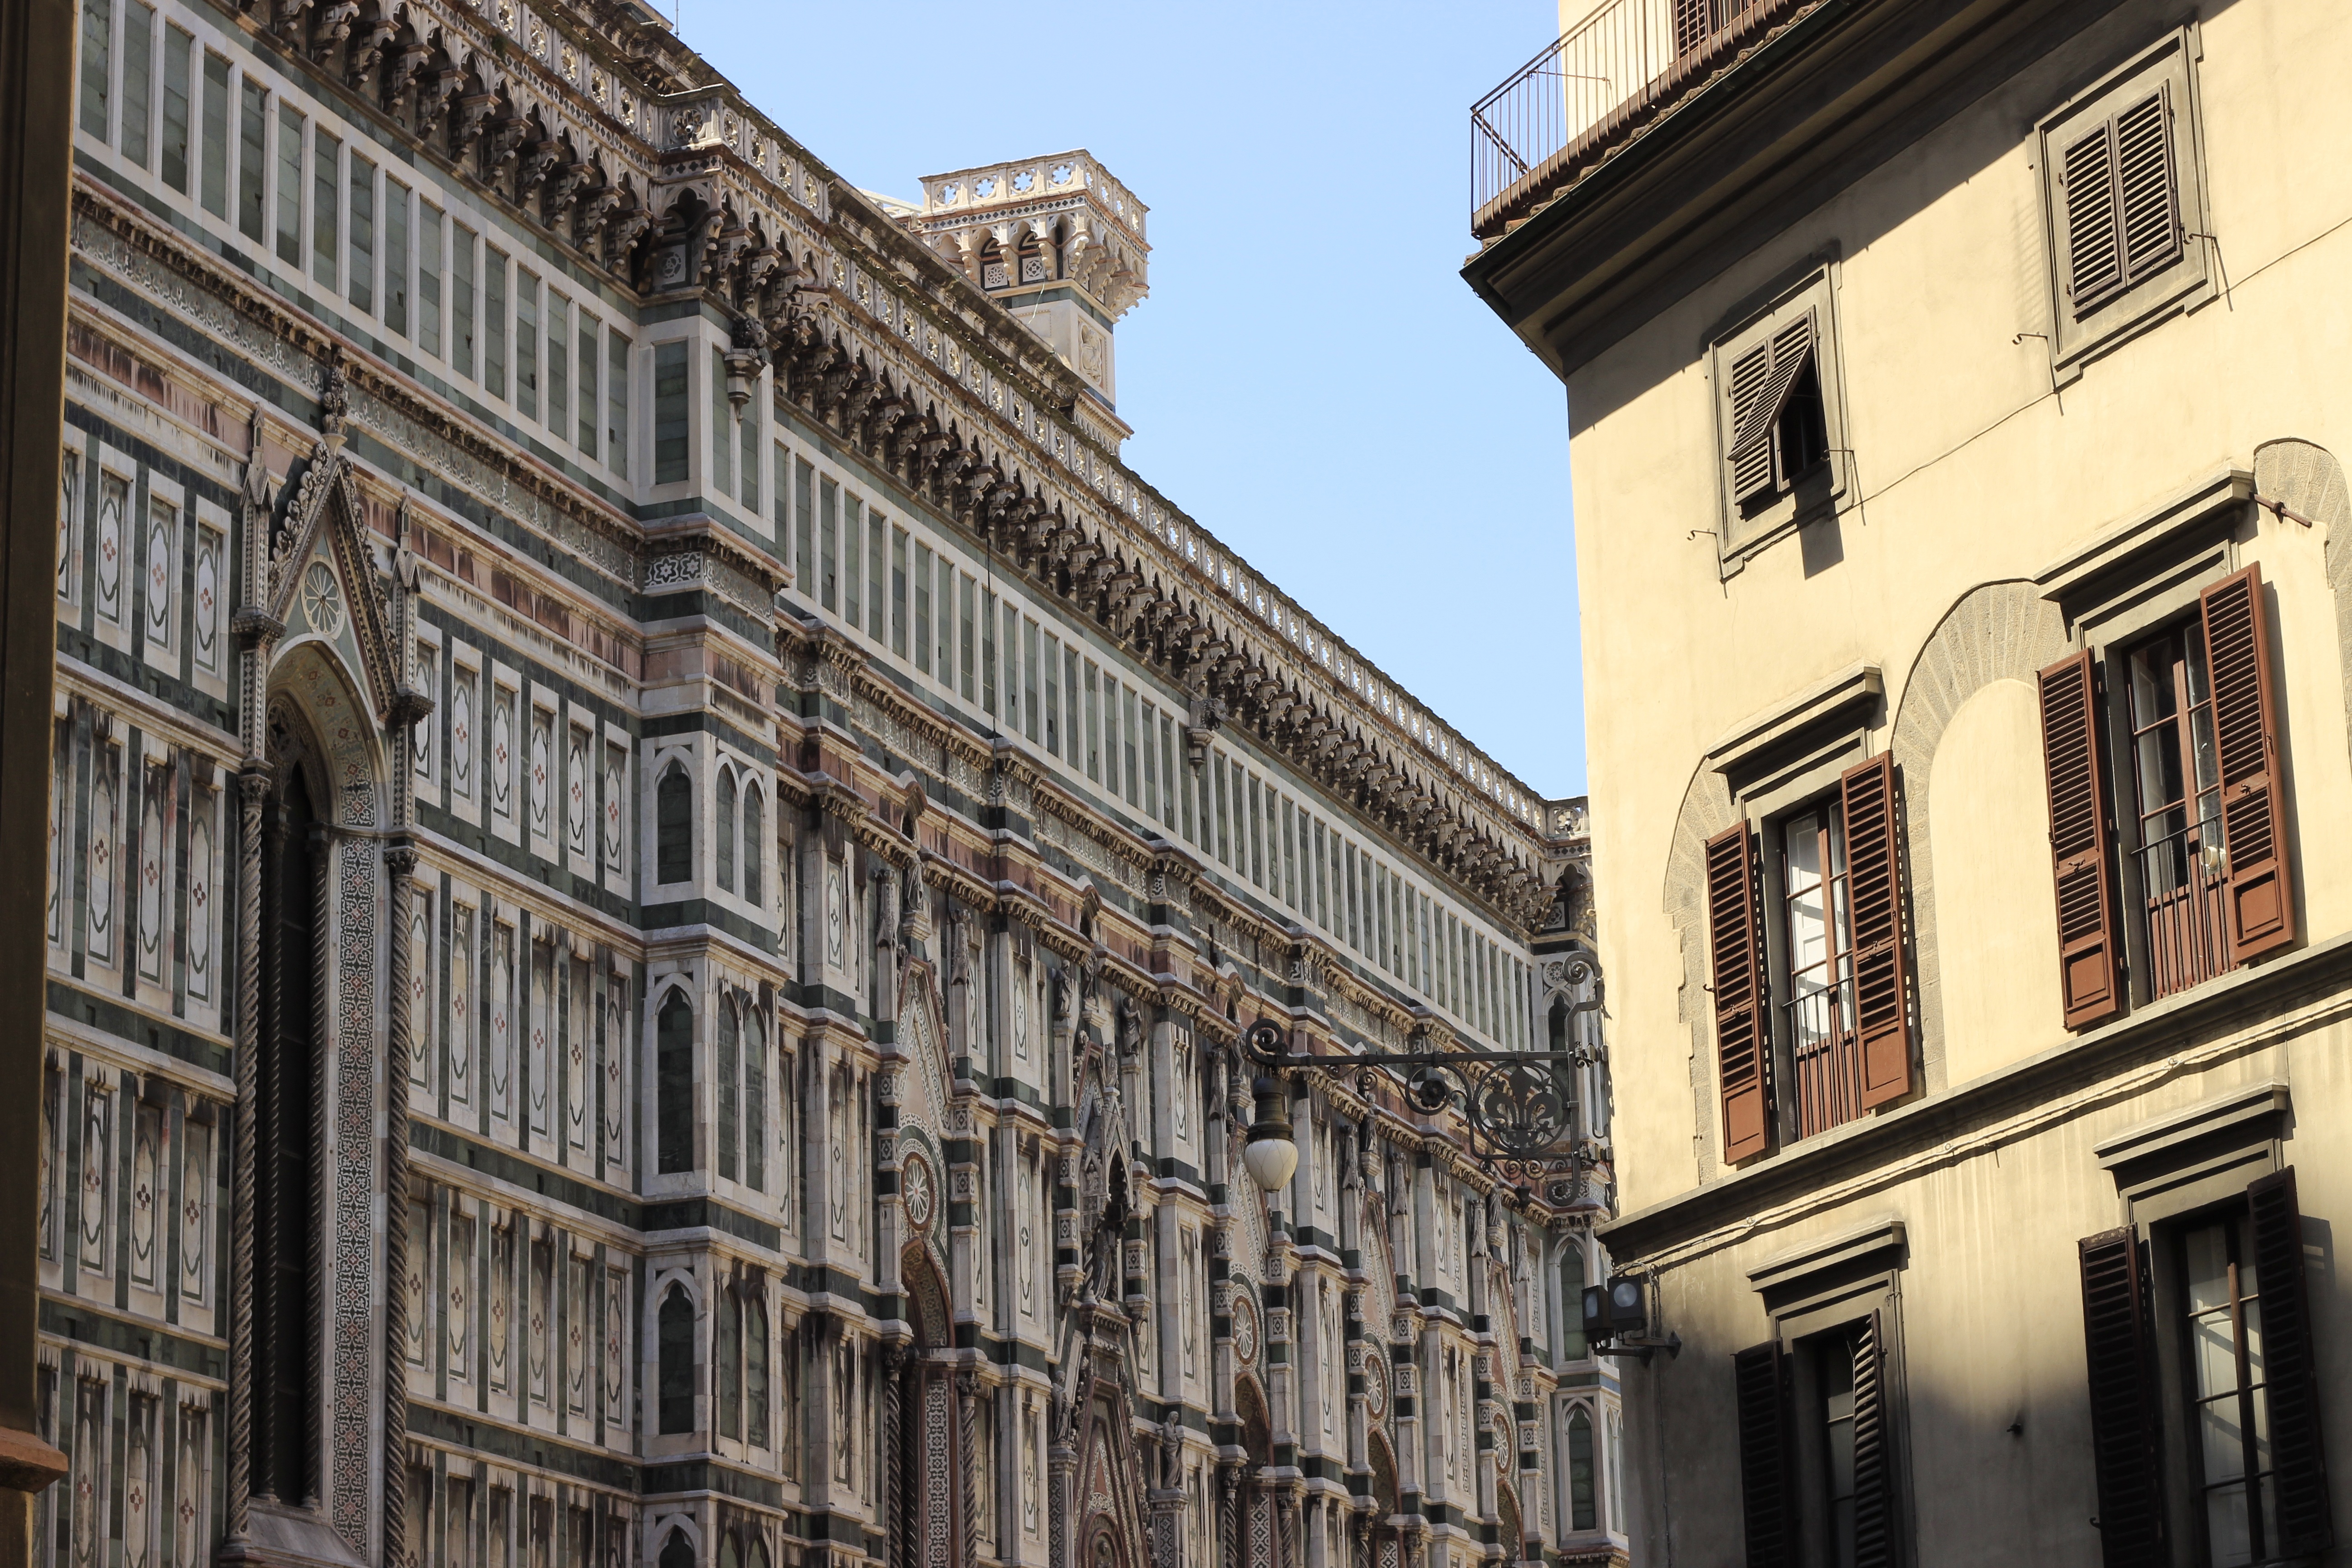
architecture, road, street, house, window, town, building, palace, city, skyscraper, cityscape, downtown, landmark, facade, cathedral, apartment, tower block, marble, florence, neighbourhood, urban area, human settlement